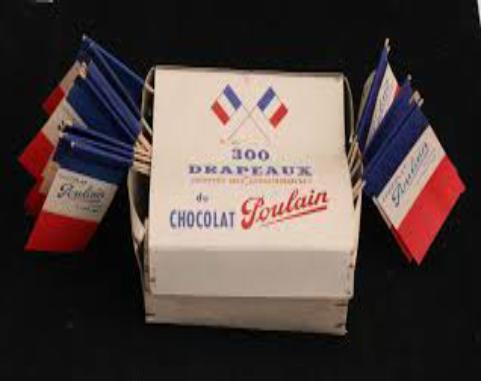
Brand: Poulain
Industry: Food